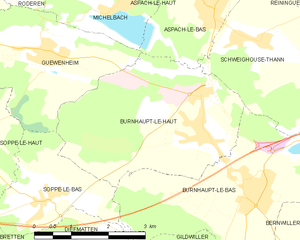
Carte des communes françaises